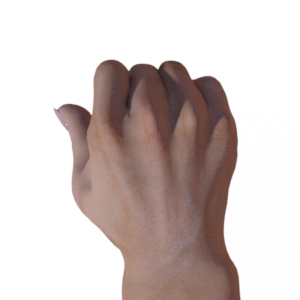
Label: rock